Eduard Schütt

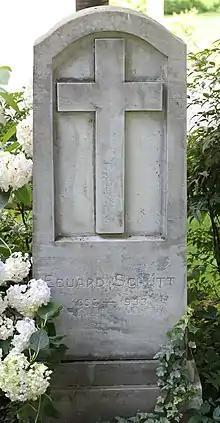
Tombstone for Eduard Schütt in Meran

Eduard Schütt was born in Saint Petersburg, Russia. His father was a skilled cellist, and the family was acquainted with the pianist Anton Rubinstein. At the age of sixteen, Schütt decided to pursue an artistic career, against the opposition of his father. Rubinstein's influence ultimately convinced Schütt's father to let him pursue his artistic aspirations.